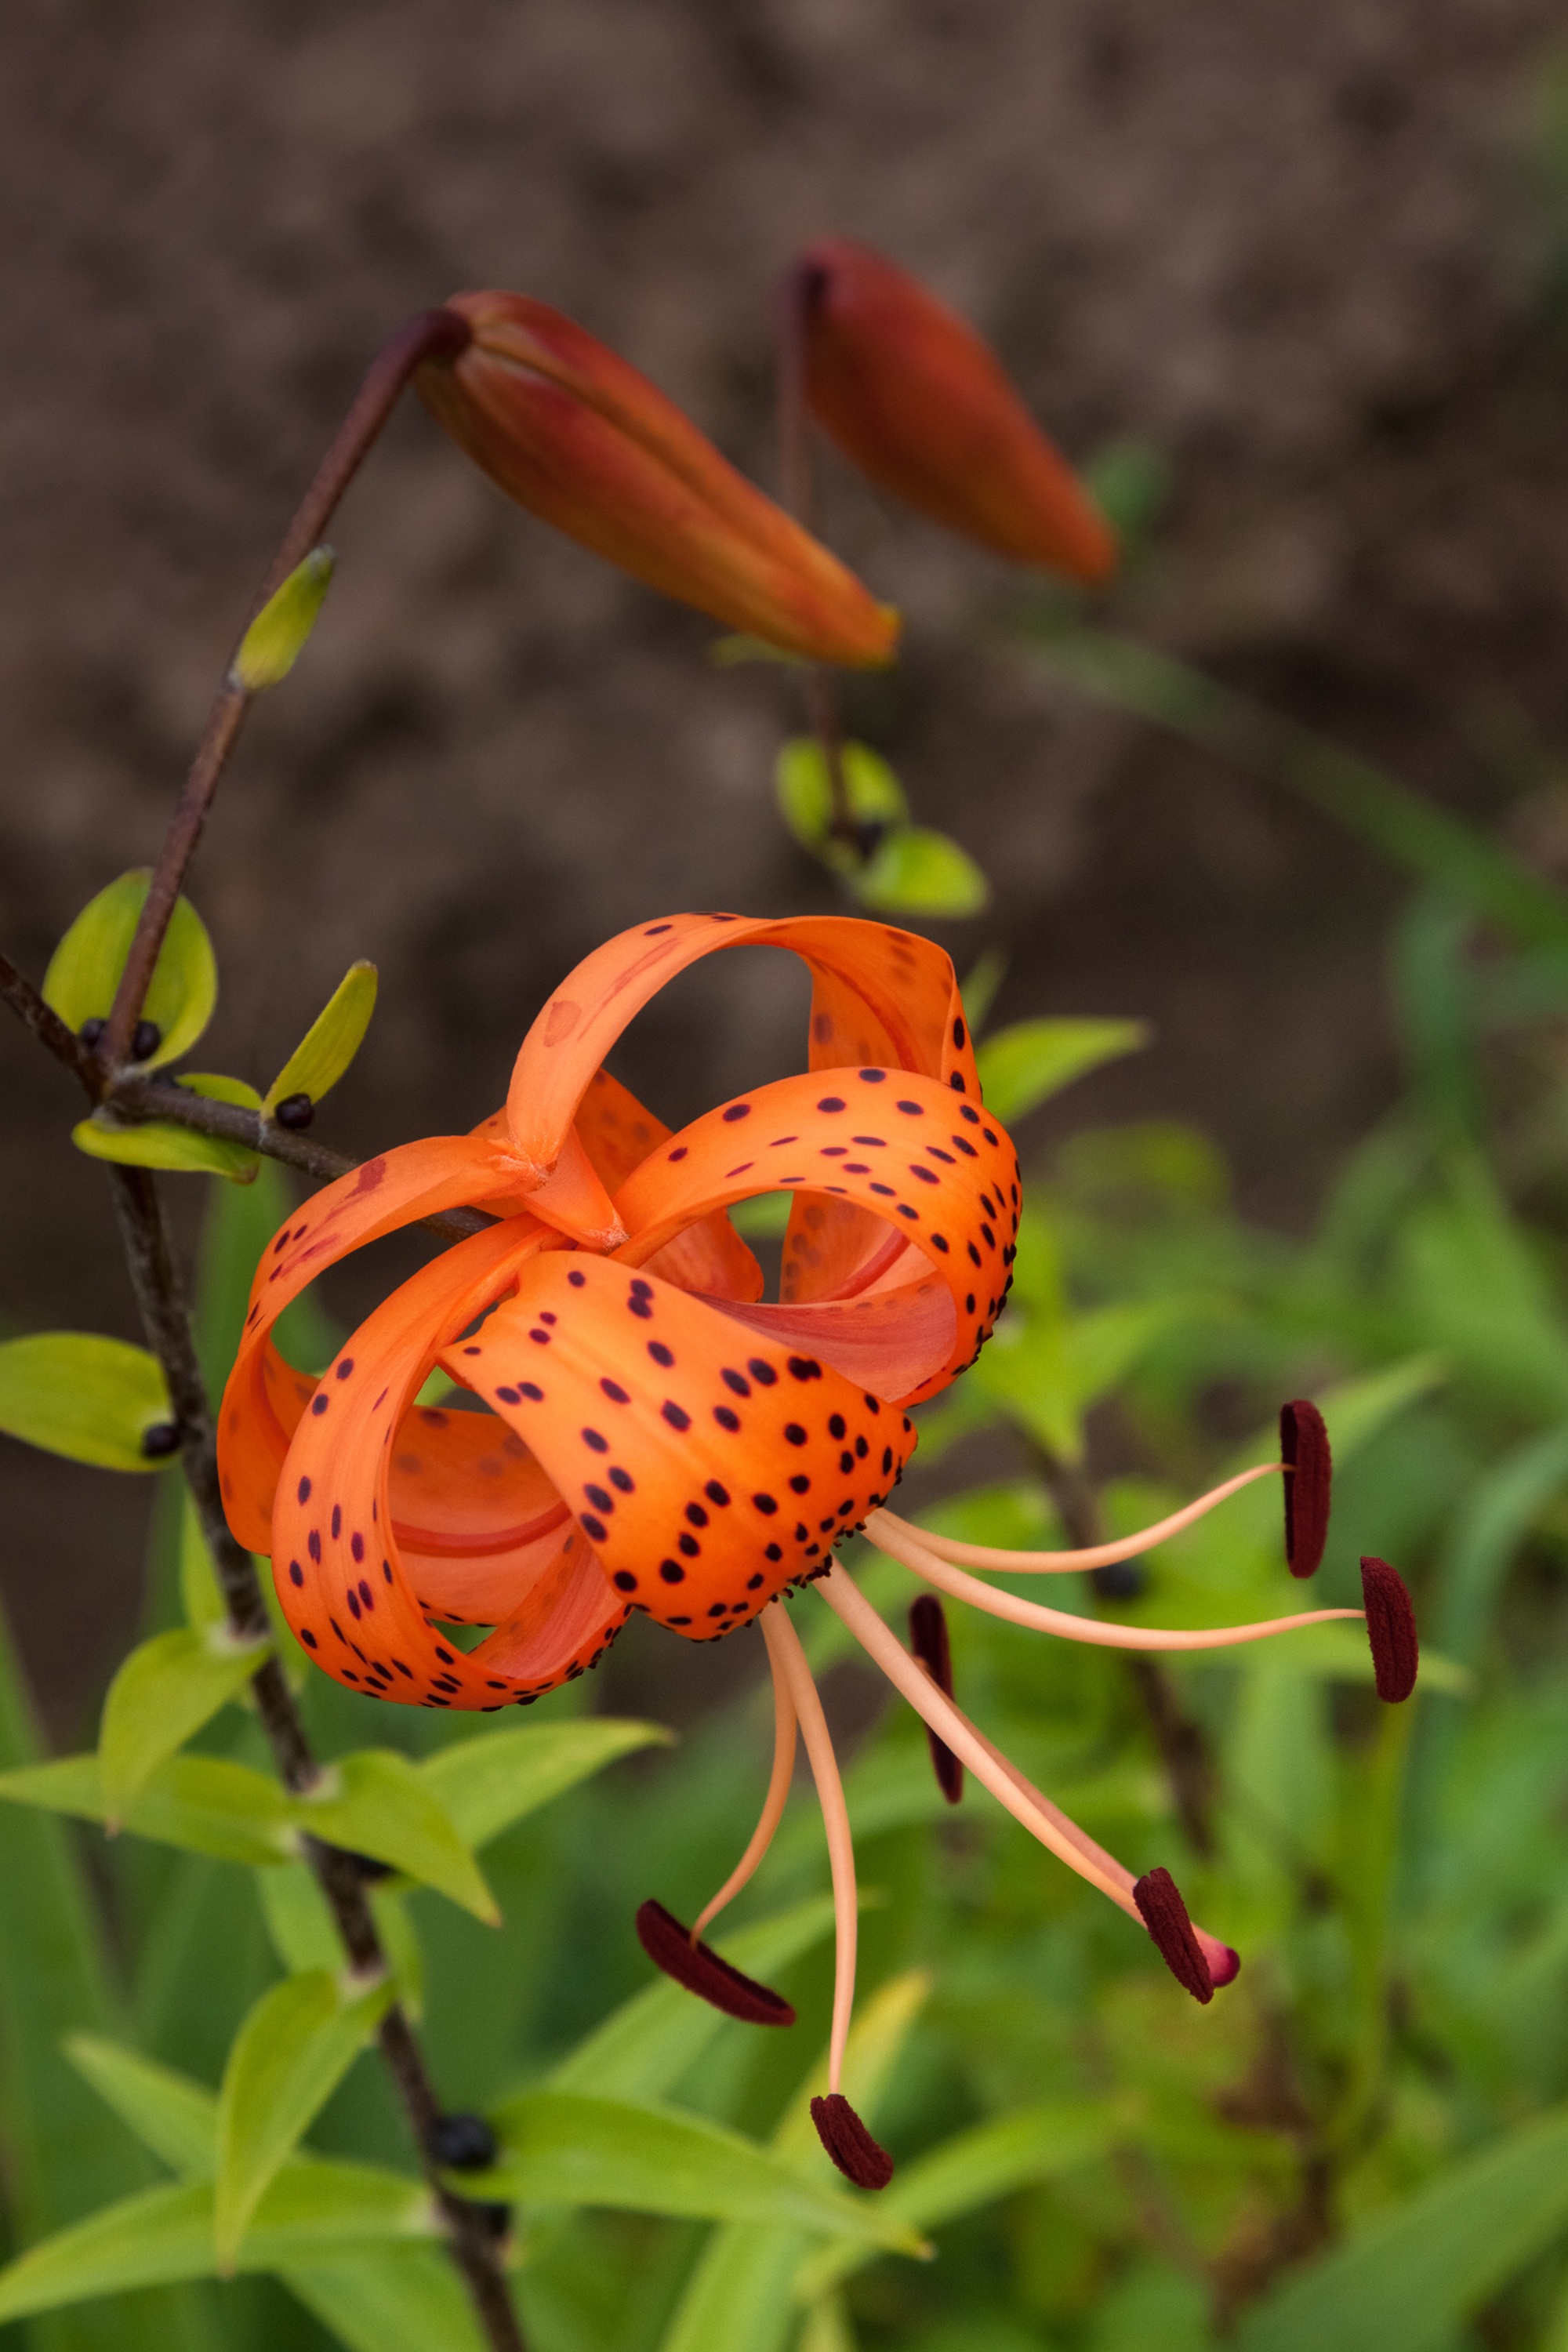
nature, plant, leaf, flower, petal, orange, green, autumn, botany, yellow, closeup, flora, wildflower, close up, lily, macro photography, flowering plant, plant stem, land plant